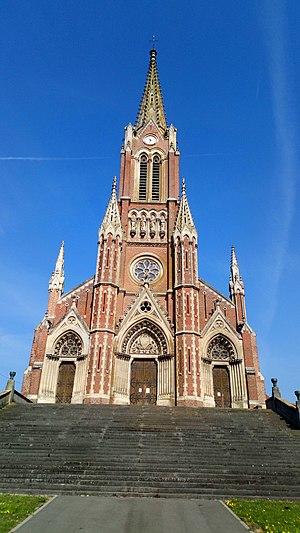
Église Saint-Nicolas de Beauval (Somme) 2
Beauval est une commune française située dans le département de la Somme en région Hauts-de-France.